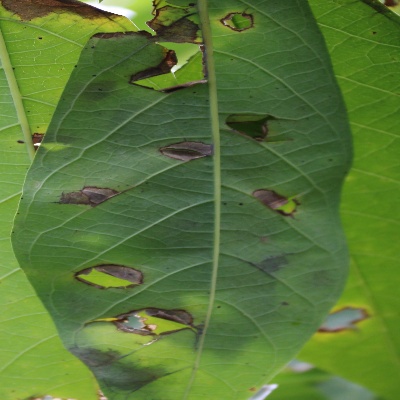
Crop: Cassava
Condition: brown spot